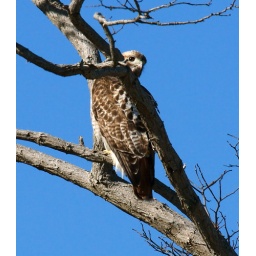
This Red Tailed Hawk was sitting in a tree just off Rte 6 by Salt Pond Landing in Eastham